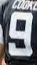
Number: 9